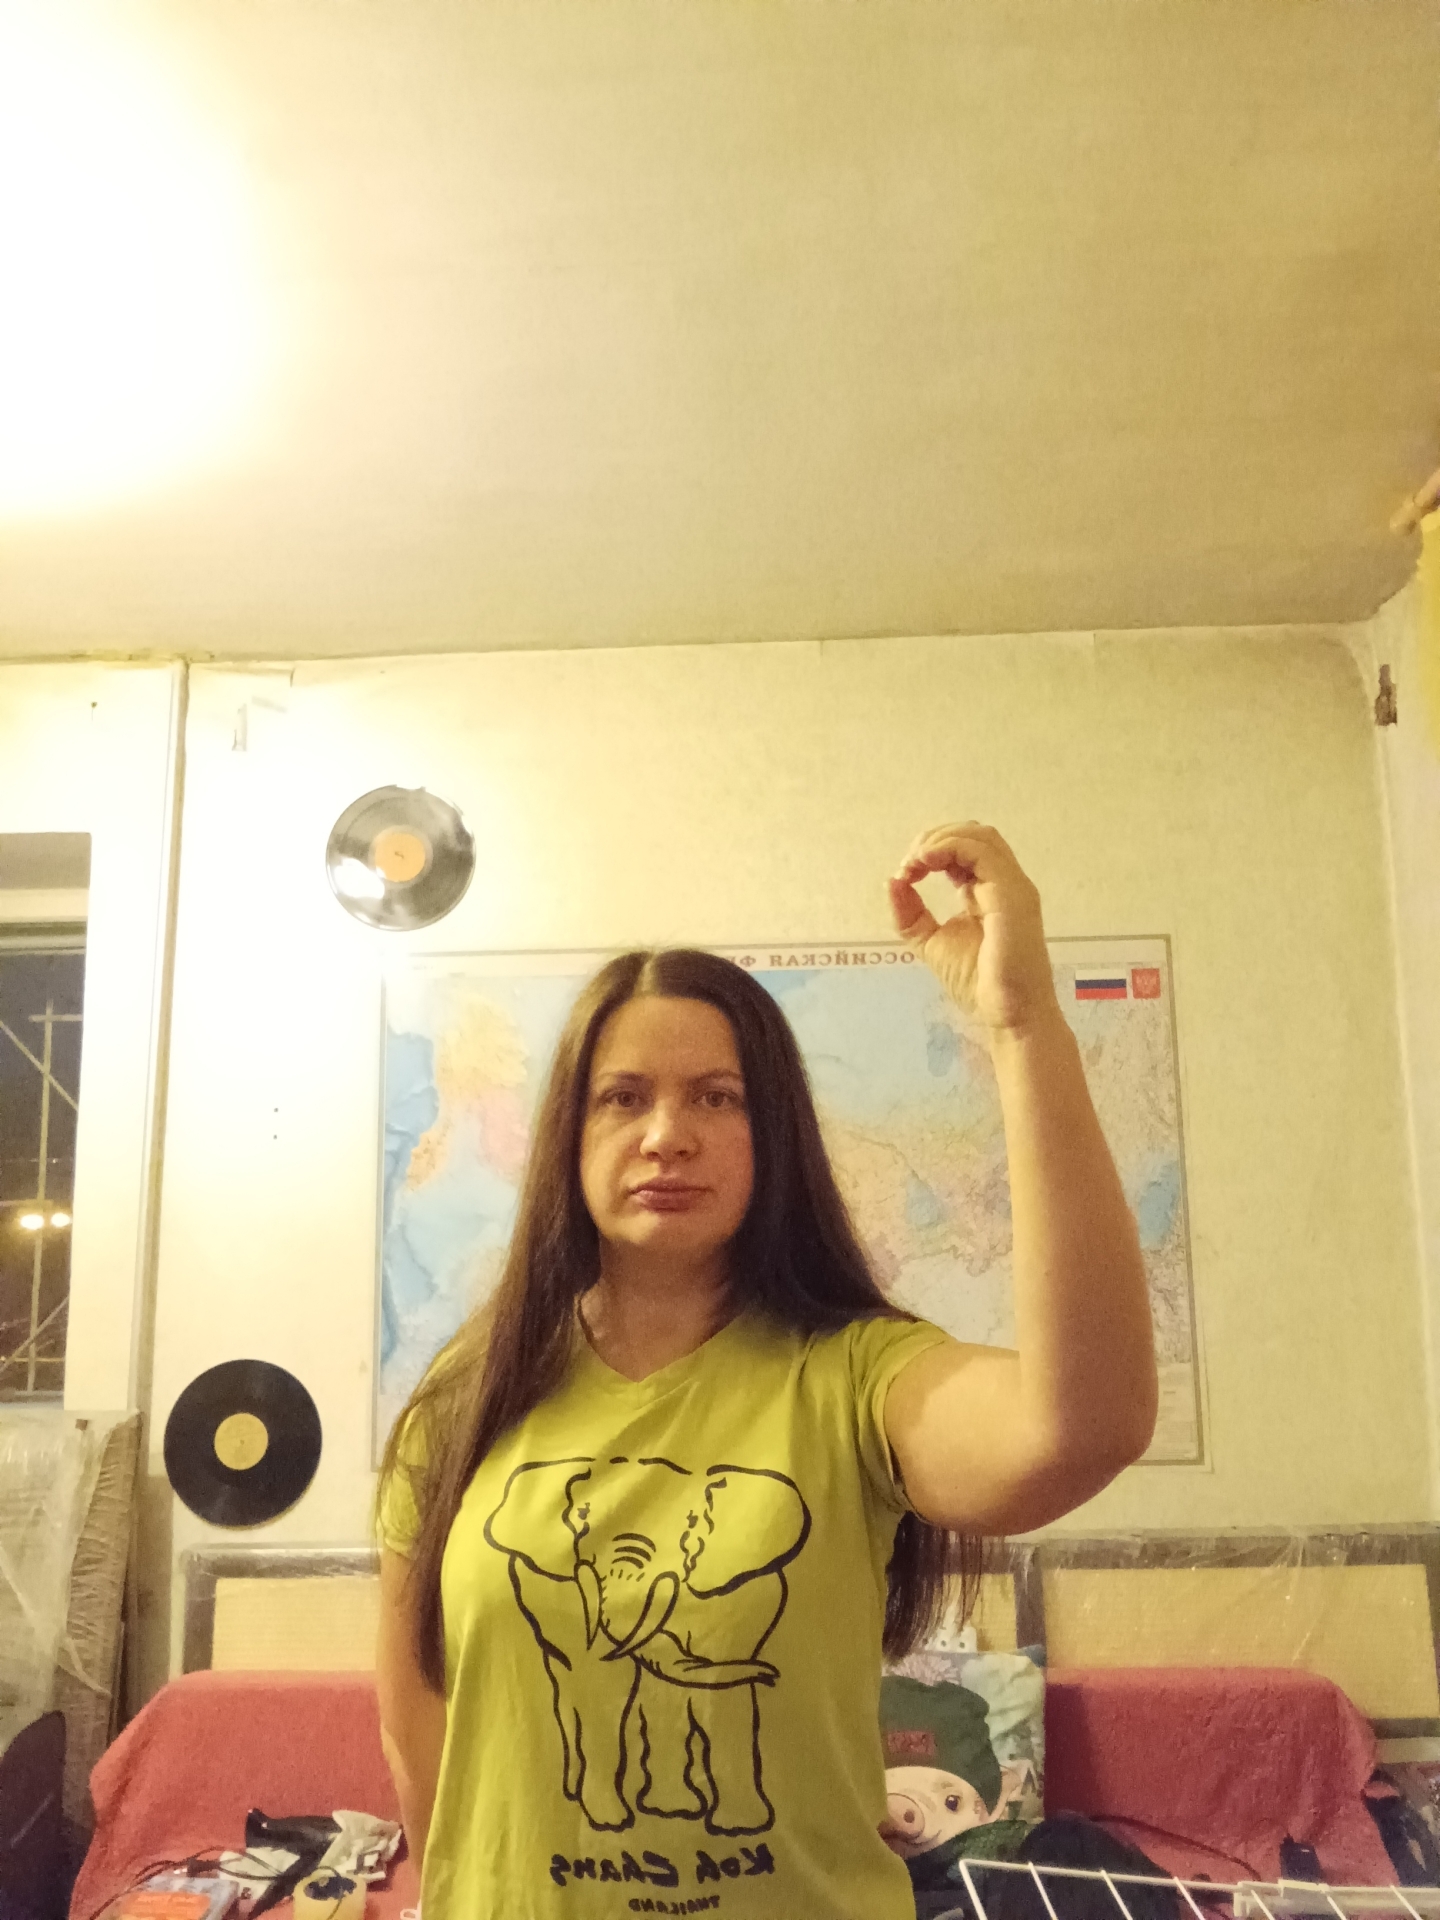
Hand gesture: grip